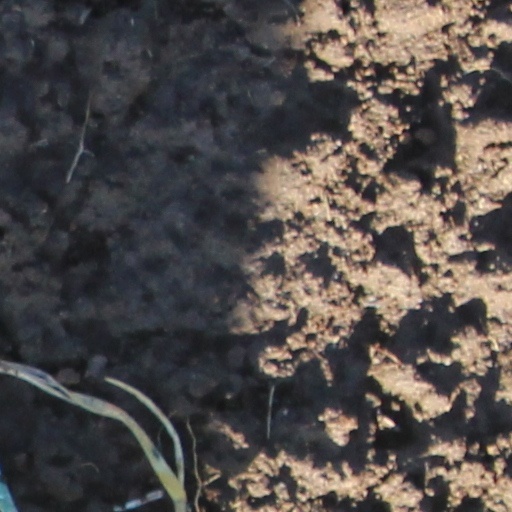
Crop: wheat